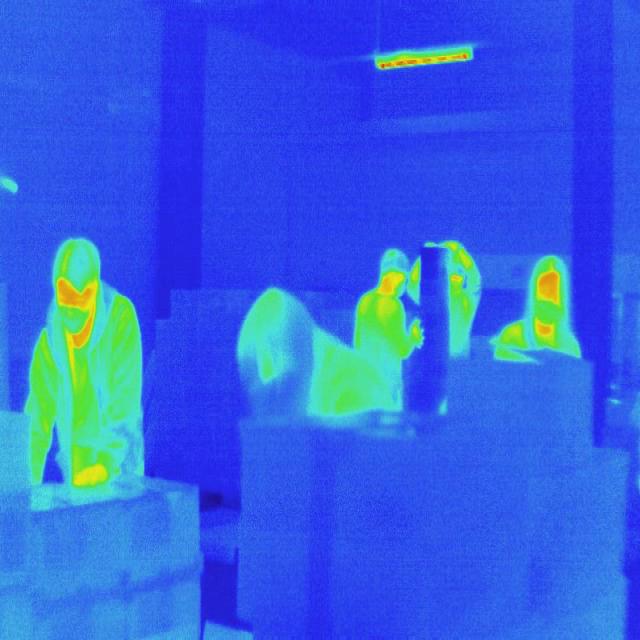
Detected objects:
label: person
label: person
label: person
label: person
label: person